Andesite

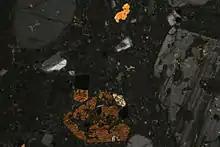
Photomicrograph of andesite in thin section (between crossed polarizers)

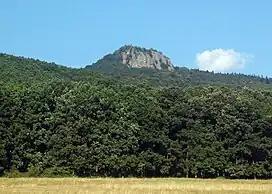
Andesite Mount Žarnov (Vtáčnik), Slovakia

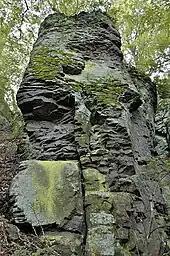
Andesite pillar in Slovakia

Though andesite is common in other tectonic settings, it is particularly characteristic of convergent plate margins. Even before the Plate Tectonics Revolution, geologists had defined an "andesite line" in the western Pacific that separated basalt of the central Pacific from andesite further west. This coincides with the subduction zones at the western boundary of the Pacific Plate. Magmatism in island arc regions comes from the interplay of the subducting plate and the "mantle wedge", the wedge-shaped region between the subducting and overriding plates. The presence of convergent margins dominated by andesite is so characteristic of the Earth's unique plate tectonics that the Earth has been described as an "andesite planet".